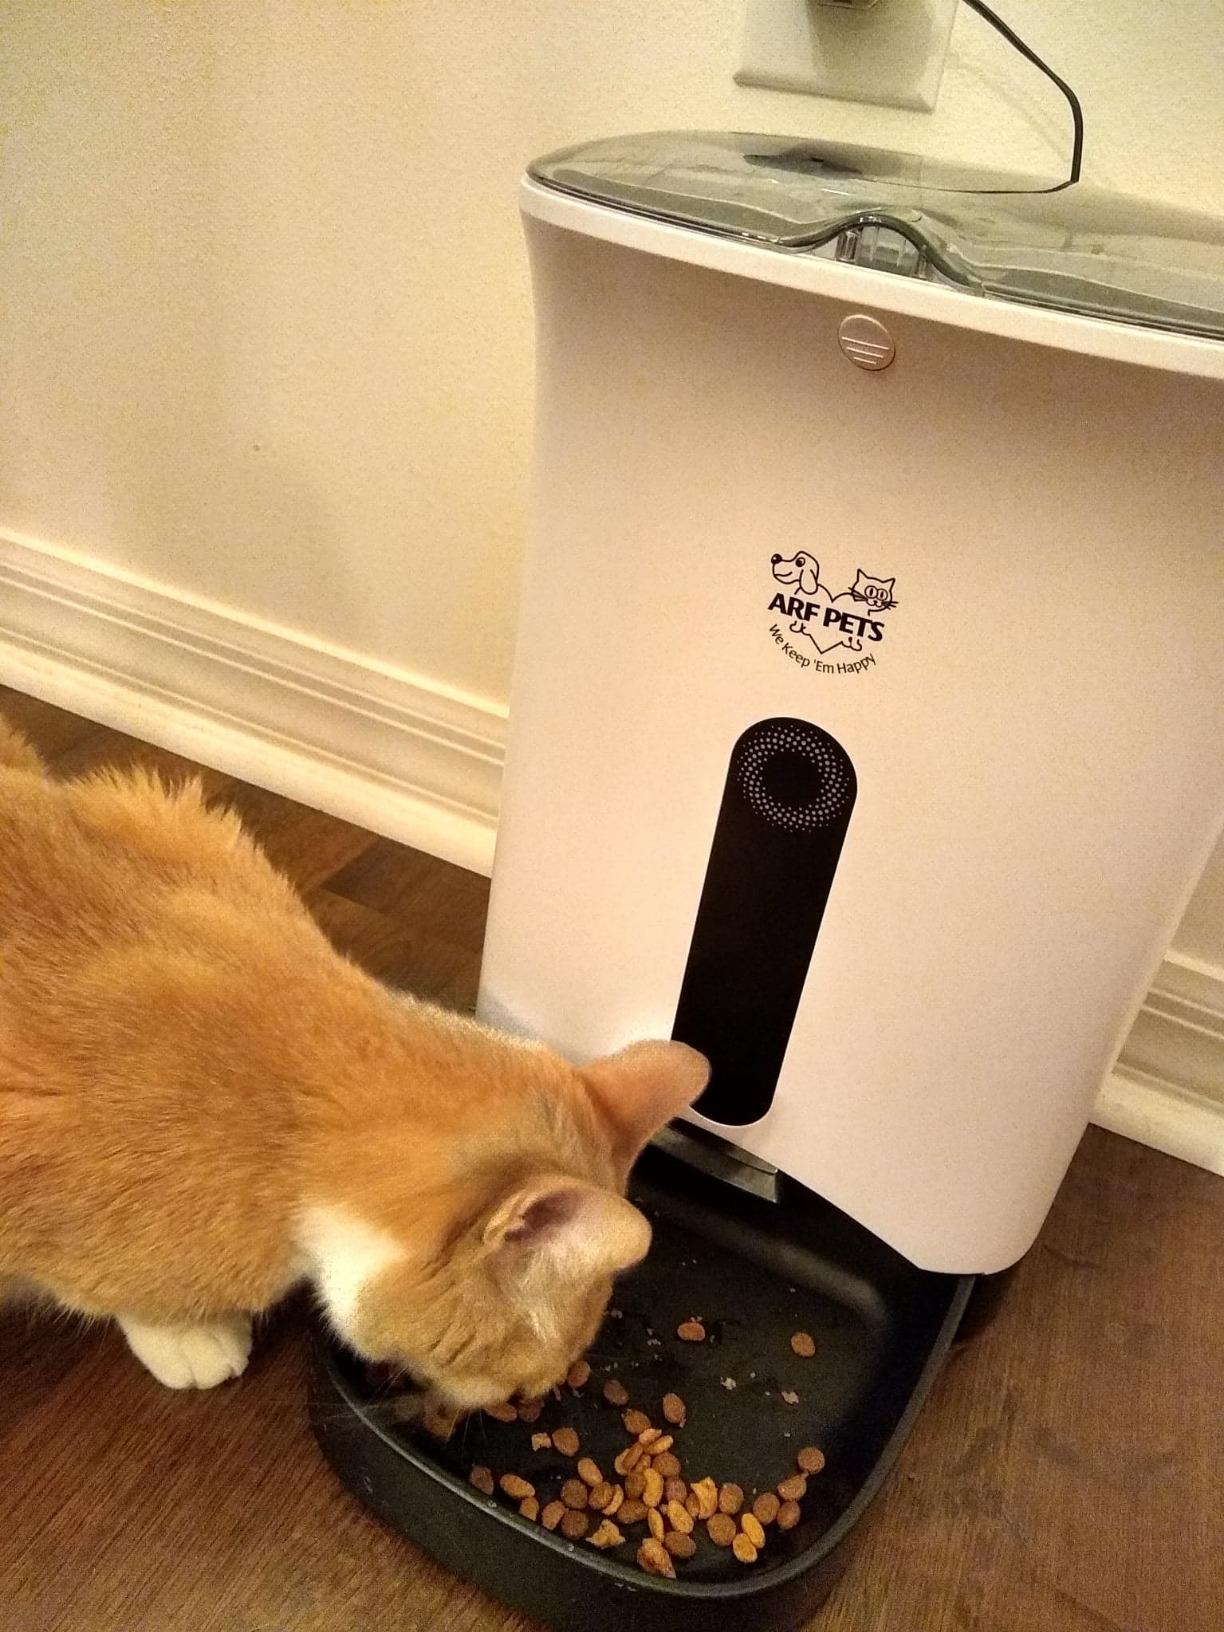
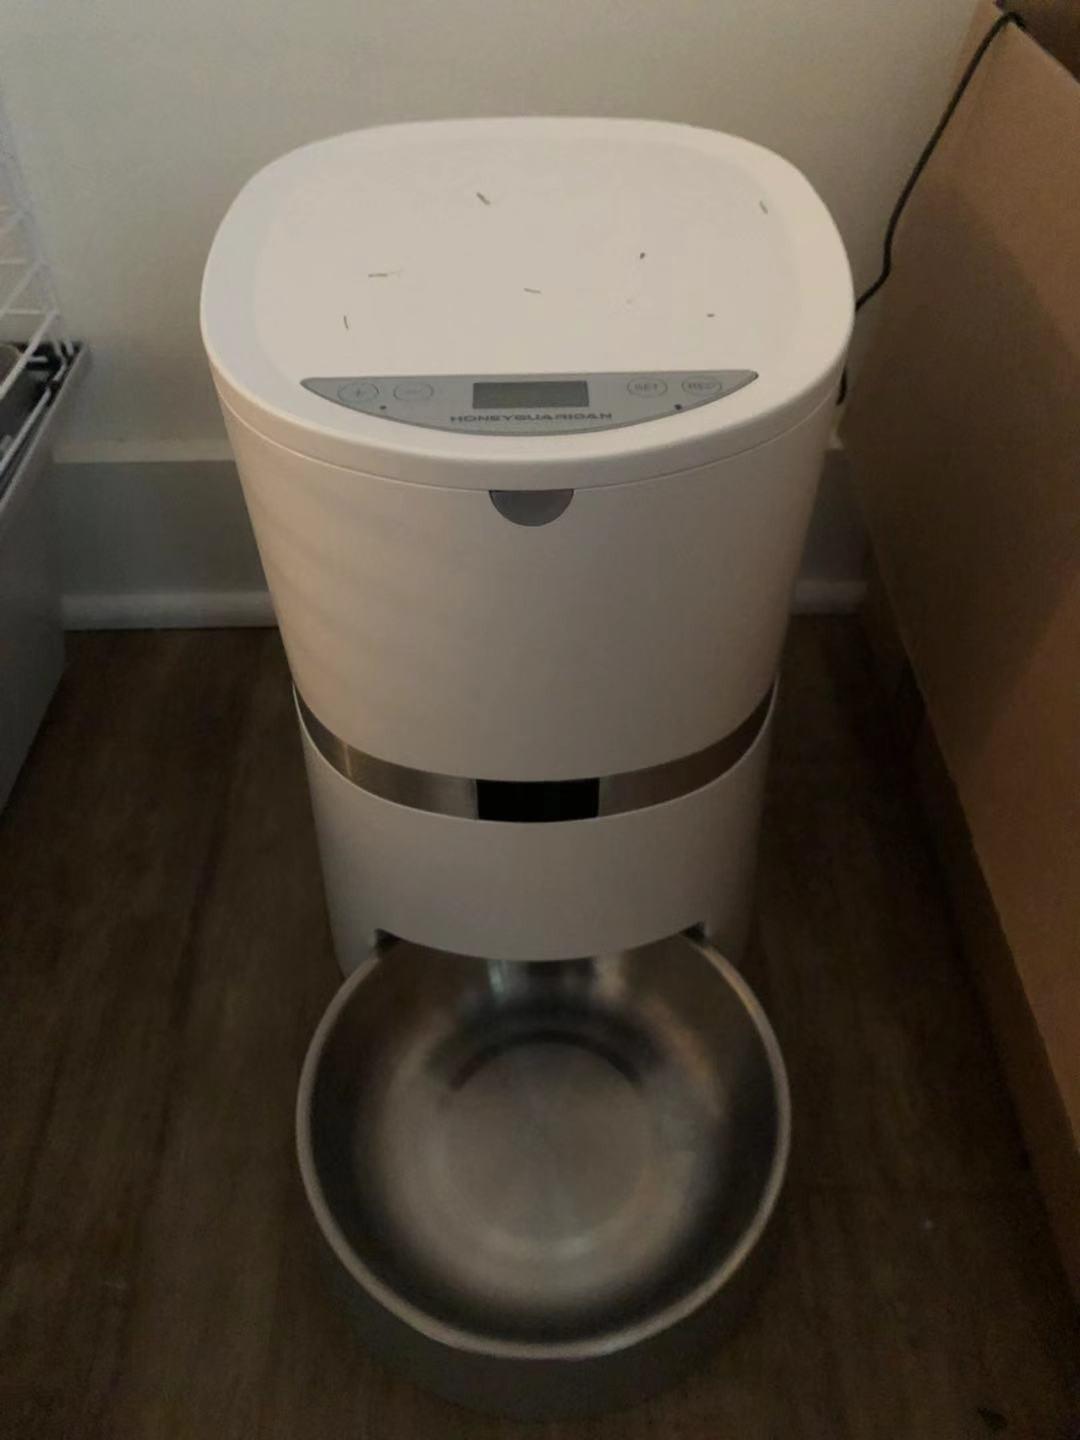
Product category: items_feeder
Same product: no